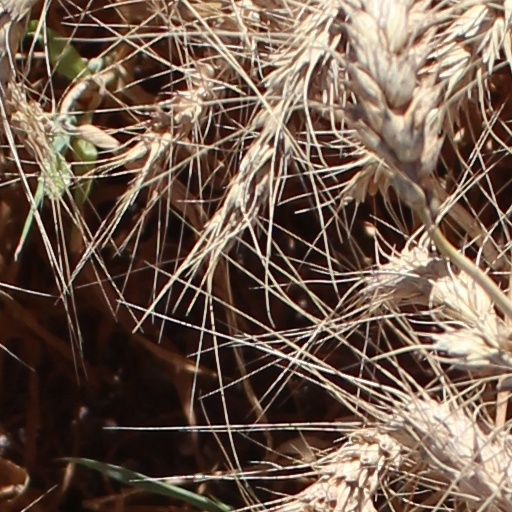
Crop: wheat